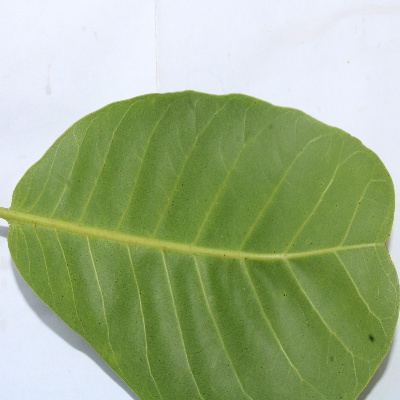
Crop: Cashew
Condition: healthy